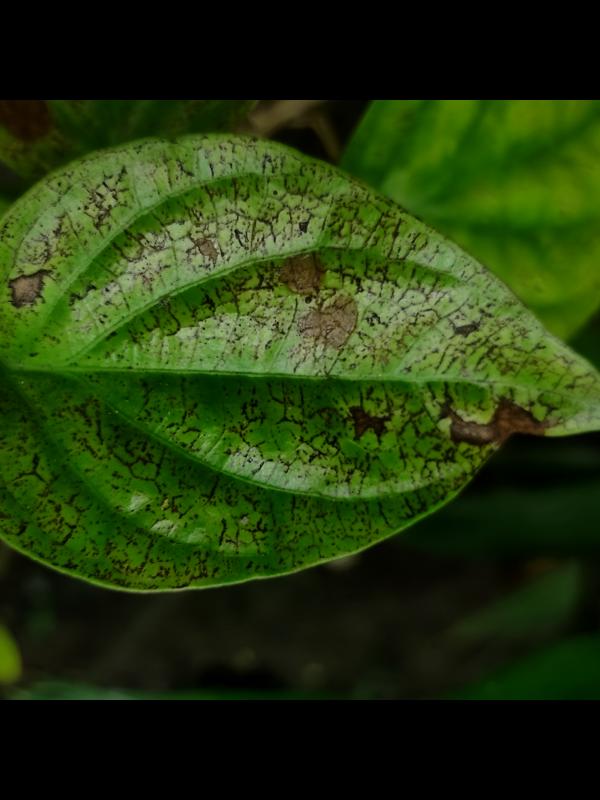
Label: Fungal_Brown_Spot_Disease